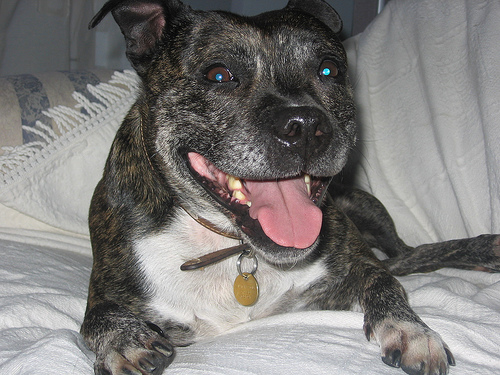
Animal: dog
Breed: staffordshire_bull_terrier